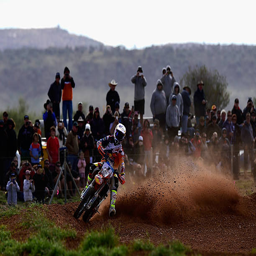
man competes during recurring competition .